Sud-Ouest Triton

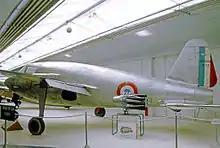
A rear view of the preserved SO.6000 Triton at Le Bourget Airport, Paris, in 1975

SO.6000N Triton No. 03 "F-WFKY" is exhibited in the Musee de l'Air et de l'Espace at Le Bourget Airport, to the north of Paris. This aircraft incorporates parts from No. 05 "F-WFKX".